History of coins in Italy

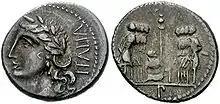
Silver coin minted in Corfinium during the Social War (91–87 BC), displaying the inscription "ITALIA" on the verge of the personification of Italy, represented as a goddess with laurel wreath

The family of Social War coinage includes all the coins issued by the Italic allies of the Marsic confederation, Marsi, Peligni, Piceni, Vestini, Samnites, Frentani, Marrucini, and Lucani, during the Social War (91–88 BC) against Rome. Inspired by the Roman "denarius", their circulation (and perhaps their release) continued even after the conflict ended, contemporary and promiscuously with their republican models.